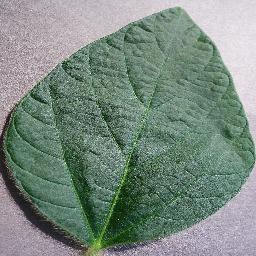
Label: Soybean___healthy